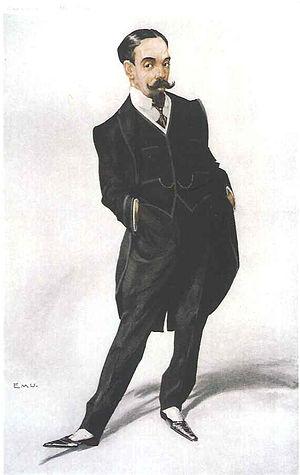
Sir Thomas Beecham est un chef d'orchestre britannique né le 29 avril 1879 à St Helens, dans le comté de Merseyside au Royaume-Uni, et mort le 8 mars 1961 à Londres.
Frederick Theodore Albert Delius [ˈdiːliəs], CH est un compositeur post-romantique britannique. Né dans une famille marchande prospère d'origine allemande, il n'a pas suivi la voie souhaitée par ses parents dans le commerce. Il fut envoyé en Floride aux États-Unis en 1884 pour y gérer une plantation d'orangers. Ne s'intéressant guère à ses devoirs d'administrateur, il retourna rapidement en Europe à peine deux ans plus tard en 1886. Au contact de la musique afro-américaine lors de ce court séjour en Floride, il se prit à composer. Après une brève période d'études musicales en Allemagne commencées dès son retour en 1886, il se lança dans une carrière de compositeur en France, à Paris puis à Grez-sur-Loing. Il affectionnait ce dernier lieu et s'y établit avec sa femme Jelka jusqu'à la fin de sa vie, excepté durant la Première Guerre mondiale.